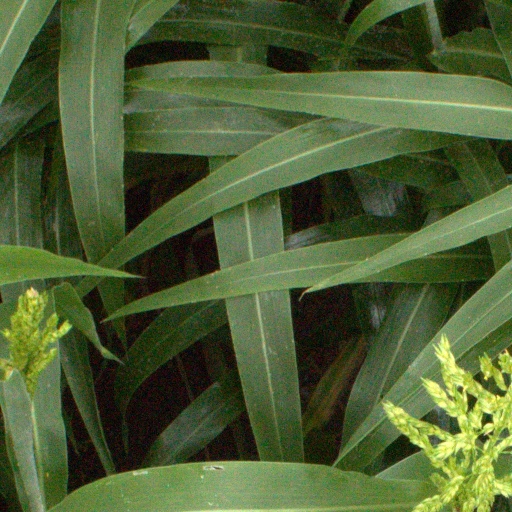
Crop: sorghum